Zook House (West Whiteland Township, Pennsylvania)

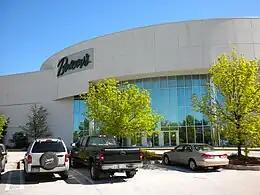
Former location of the house, about 300 feet northeast of the current site.

The land in the area of the house was first sold by William Penn to Welch Quaker Richard Thomas in 1683 as part of the Welsh Tract. Thomas's son, also named Richard, claimed the land in two stages, 1704 and 1717. He sold the land to English Quaker John Morgan in 1718, and Morgan sold the land to English Quaker William Owen in 1734. Owen built the house in 1750 and sold land and the house to Quaker James Brown in 1760. Morritz (or Morris) Zug bought the farm and house in 1770. Morritz Zug later anglicized his name to Zook. He and his family were founding members of the Great Valley Ominist (Amish) Society. The house was added to in 1800, and 1820. During the 1998 move, a new foundation was laid and the 1750 basement was lost.